Nikko TRM-800

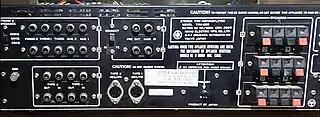
Back of unit showing connections

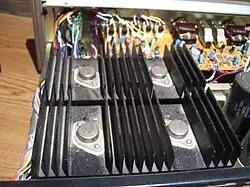
Large heatsinks and output transistors

The TRM-800 was a high-end solid state integrated stereo amplifier made in Japan, using NEC power transistors, by Nikko. It was the top-of-the-line model in the Nikko amplifier range of TRM's series; housed in a wooden walnut-finished cabinet and a brushed aluminum front panel, was introduced in 1975 the same year as the Marantz 2235. It was a two-channel amp; however, it had three sets of speaker connections; those powered selected by buttons. At 8 ohms, the amp could put out 65 Watts per channel RMS (90 Watts per channel RMS at 4 ohms), delivering superb high fidelity sound with exceptional tone quality. Unlike many amps of this time, however, the TRM-800 was stable at lower impedances than 8 ohms; down to 4 ohms. The TRM-800's frequency response ranges 10Hz to 40.000 Hz ±1 dB with T.H.D. less than 0.1% at rated output. Its preamplifier and main amplifier were separable for multi-channel amplifier systems. The amp has internal circuit breakers which prevent it from clipping or overheating. Its power consumption is 250 watts (according to label). For equalization it has only a bass and a treble knob; however the frequency of these are selectable; between 250 and 500 Hertz for the bass, and between 2.5 and 5 kHz for the treble. It also has a high, low, and a subsonic filter. There are two phono stages; phono 2 is provided with impedance matching selection, for using different types of cartridges (MC/MM).